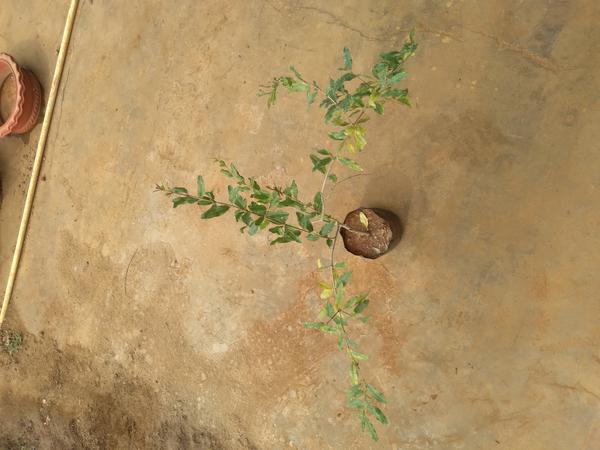
Plant: Pomegranate